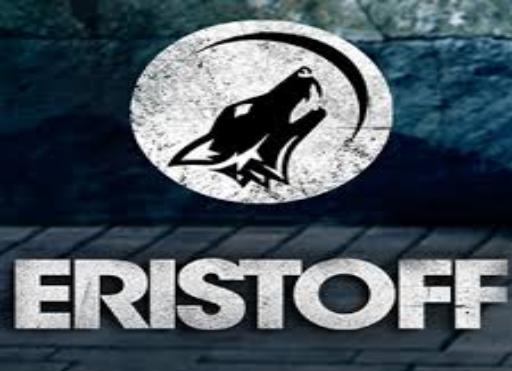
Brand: Eristoff
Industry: Food